MS Bari

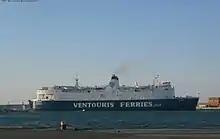
"Bari" operating at the port of Bari in 2019.

MS "Bari" was a ferry built in 1980 as the "St Anselm" for Sealink. Starting life on the Dover-Calais, she operated with Ventouris Ferries in her last routes in the Mediterranean.